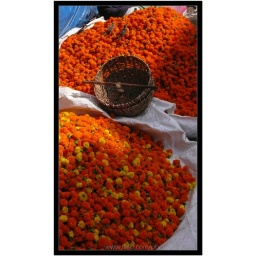
flower market in Kolkata